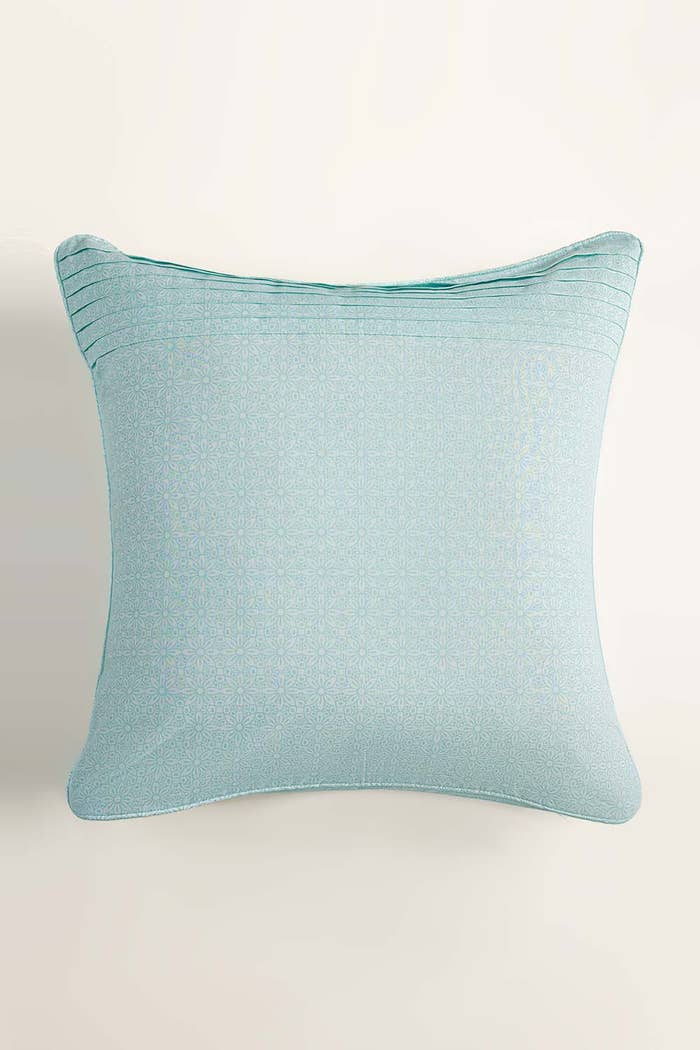
aqua multi pleated cotton pillow